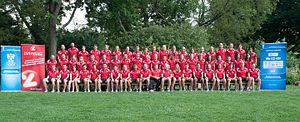
L'Autriche participe aux Jeux olympiques d'été de 2016 à Rio de Janeiro au Brésil du 5 au 21 août 2016. Il s'agit de sa 27ᵉ participation à des Jeux olympiques d'été. Avec 70 personnes, la délégation bat d'une unité le record établi aux Jeux olympiques d'été de 2012.